Rocar De Simon 412E

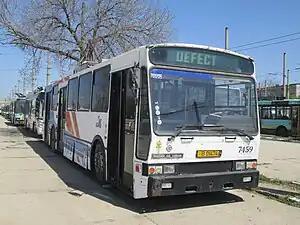
RATB 7459 in the Bujoreni depot, April 2018.

A similar trolleybus was the Inbus F140, built in 1981, scrapped in 2008. The Rocar De Simon bodywork design was based upon multiple De Simon-bodied buses in Italy, including some Inbus designs. was a collaboration firm between Breda and De Simon, being a popular choice for Italian bus companies in the 1980s.